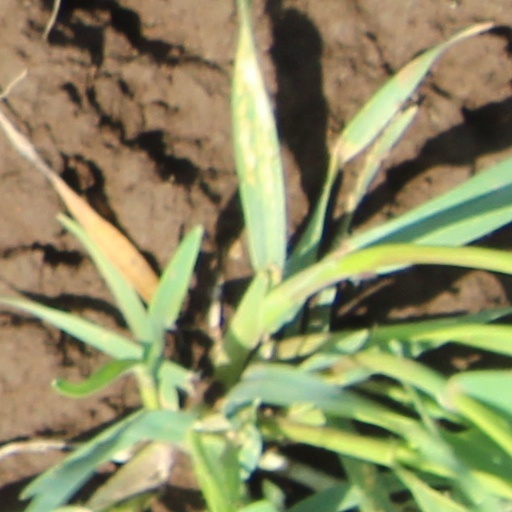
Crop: wheat